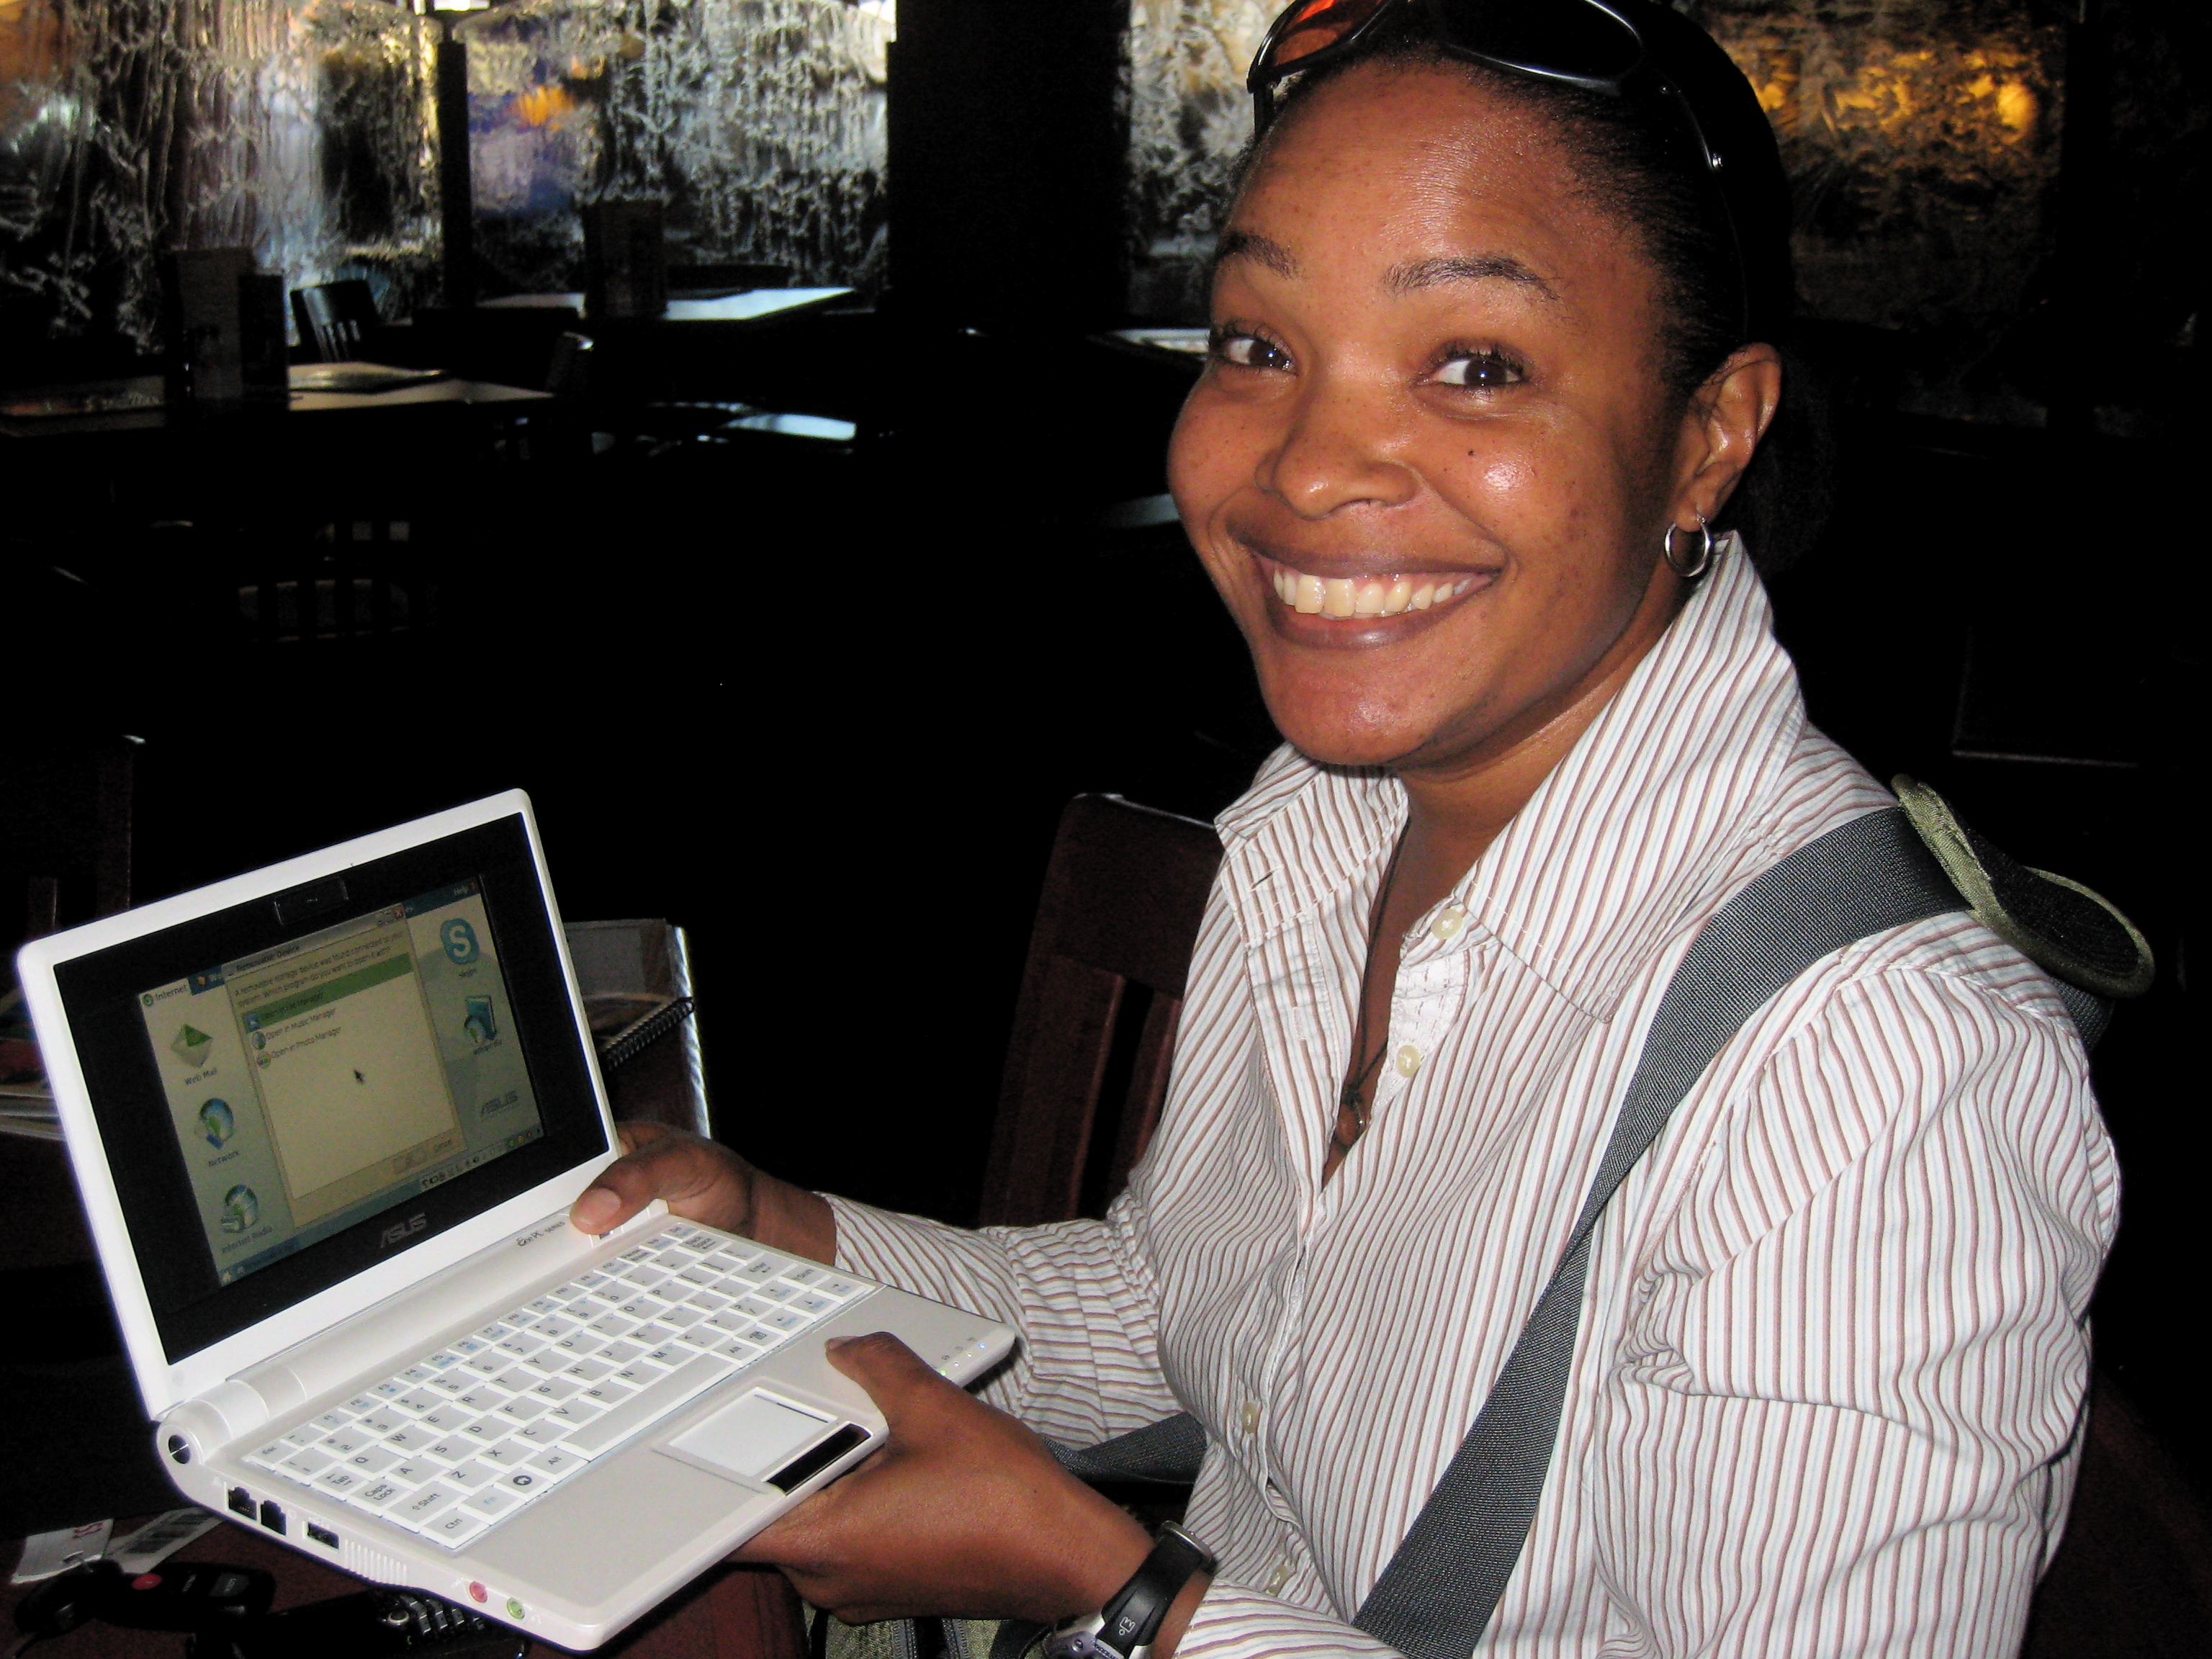
laptop, computer, person, 366photos, asus